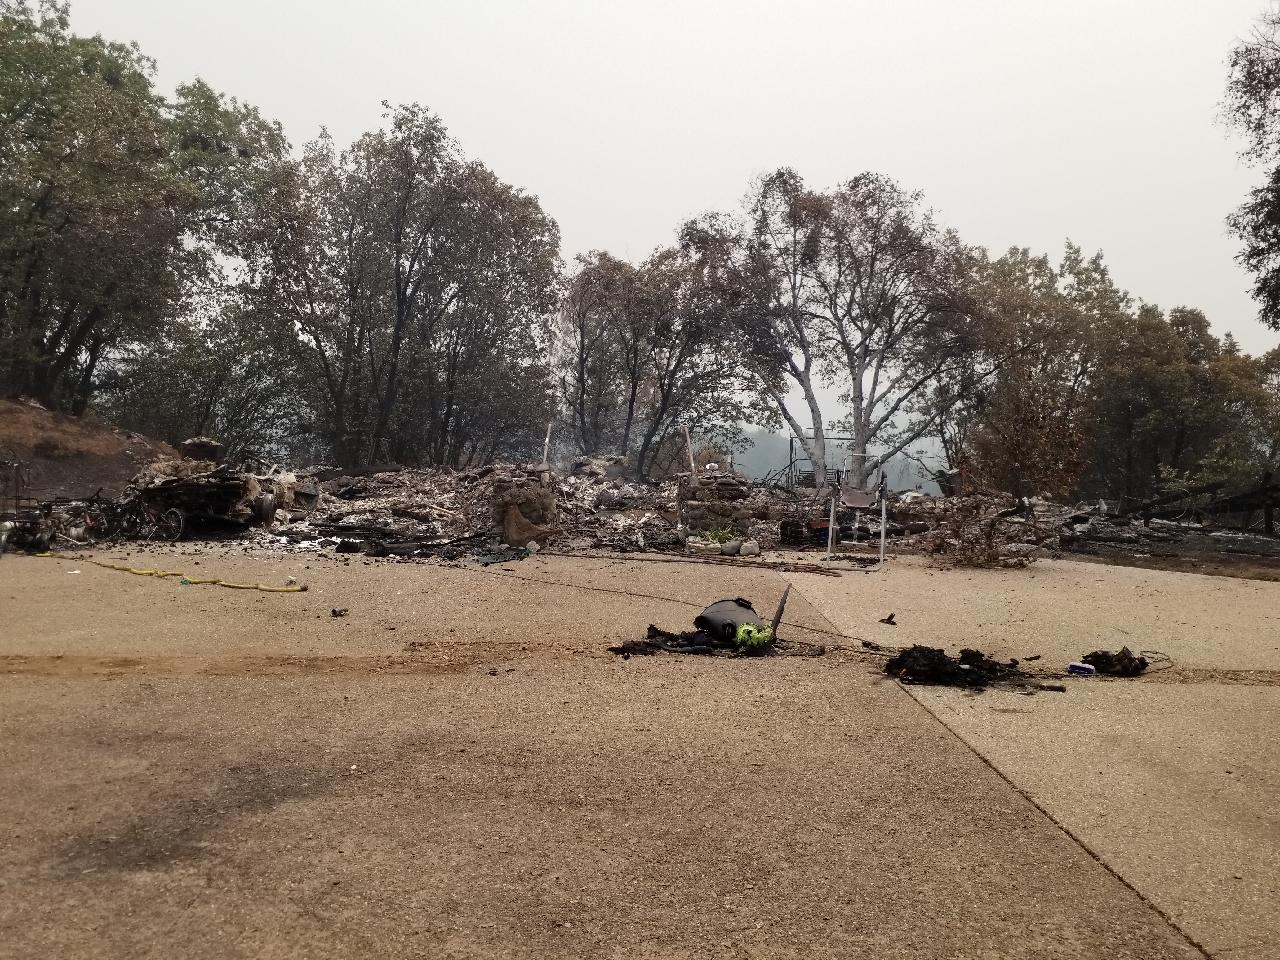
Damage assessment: destroyed